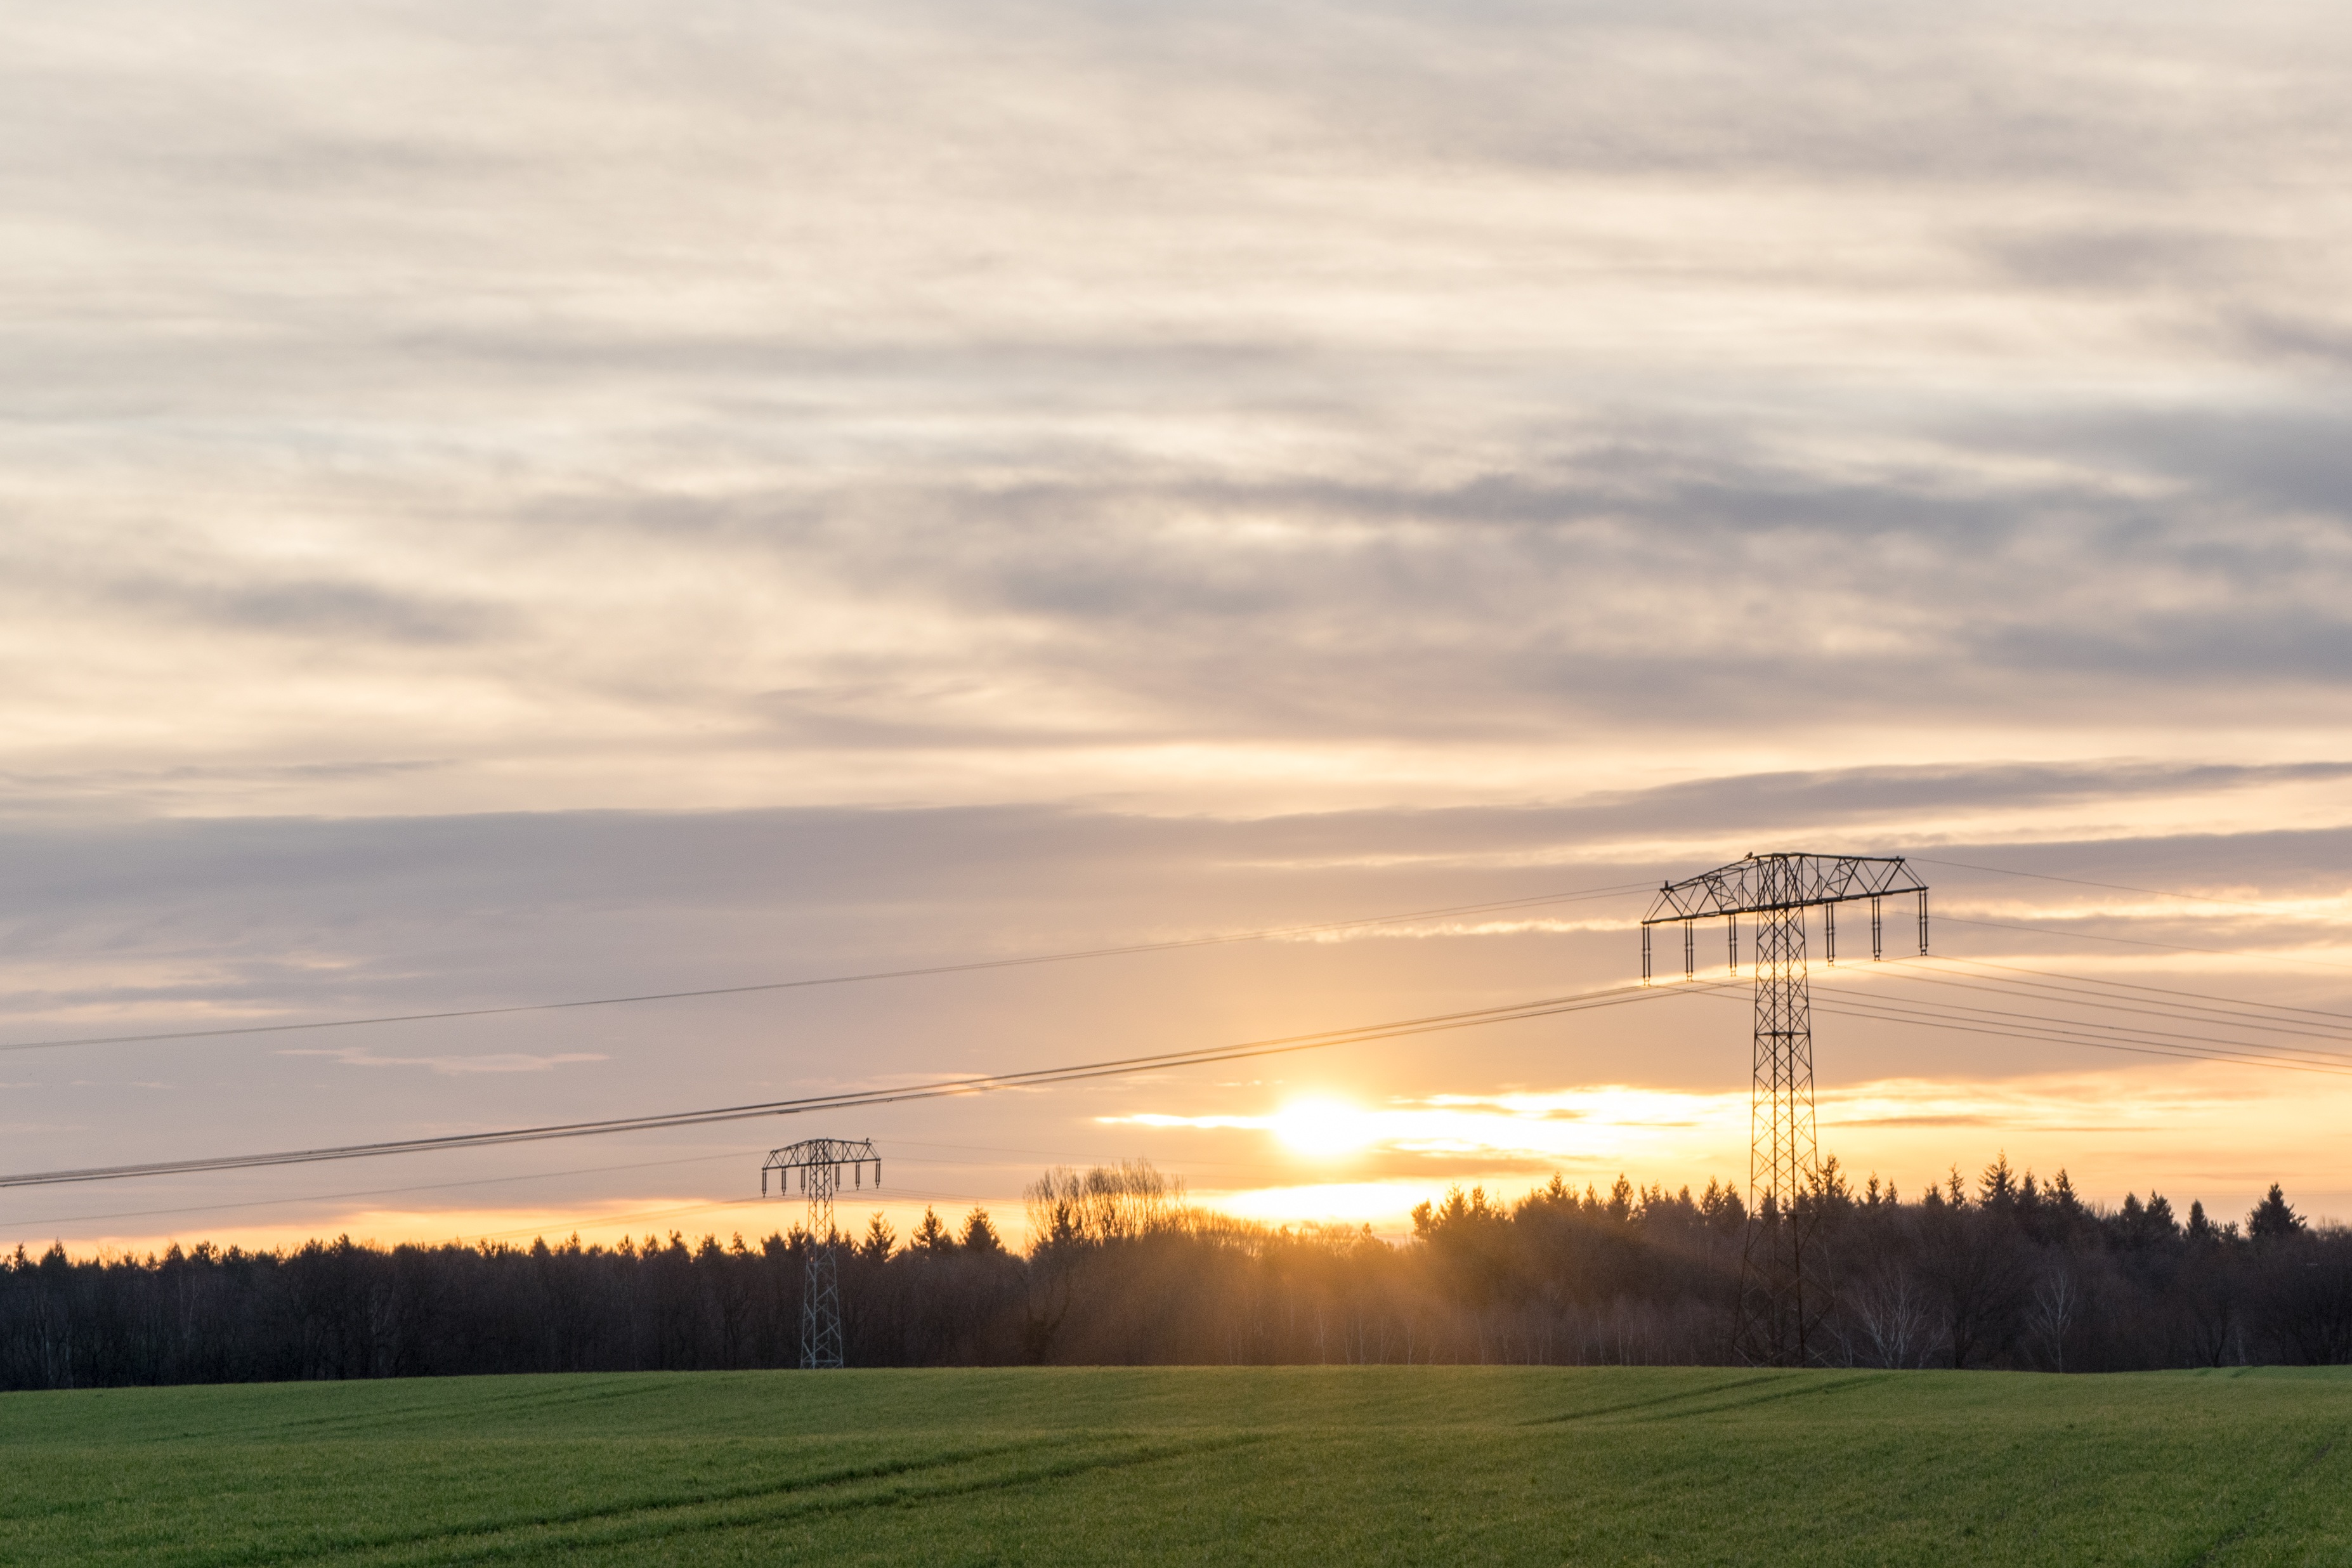
horizon, cloud, sky, sunrise, sunset, field, prairie, sunlight, morning, wind, dawn, dusk, evening, plain, skies, clouds, rays, mood, morgenstimmung, rural area, atmospheric phenomenon, atmosphere of earth